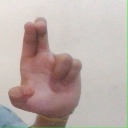
अक्षर: आ